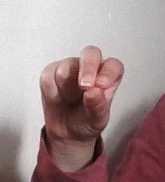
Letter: gaaf